Tubby Raymond

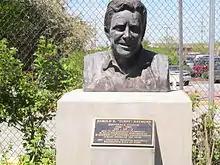
A bust of Tubby Raymond at Delaware Stadium with a plaque on his 300 wins, 3 National Championships, and College Hall of Fame induction

In 1993, the Delaware Sports Museum and Hall of Fame inducted Raymond. On August 29, 2002, the playing surface at Delaware Stadium, which was opened in 1952 (Raymond's second year), was renamed Tubby Raymond Field in his honor.